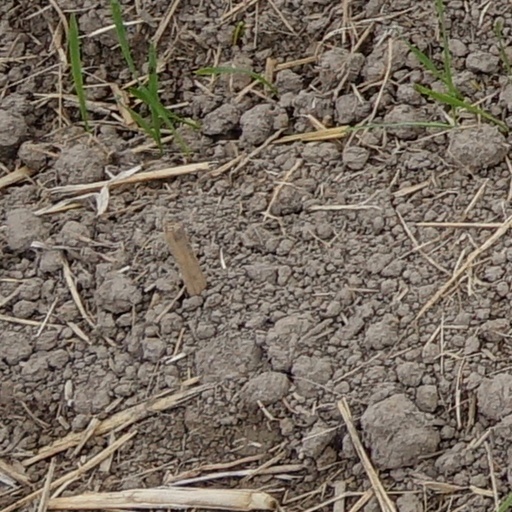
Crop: wheat